John Smedley (business executive)

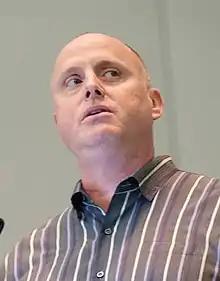
Smedley giving a presentation at the 2012 Game Developers Conference

John Smedley (born August 27, 1968) is an American business executive. He is the general manager at Amazon Games. He was the former president of Daybreak Game Company, which changed its name from Sony Online Entertainment in 2015.